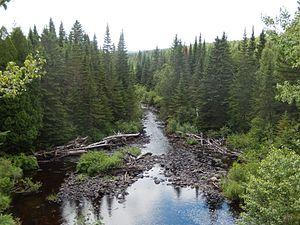
Rivière Saint-François à partir du belvédaire sur le Petit-Témis
La rivière Saint-François est un affluent du fleuve Saint-Jean d'une longueur de 102,4 km dont le cours inférieur délimite la frontière canada-américaine. Il prend sa source d'un ruisseau de montagne. Néanmoins, le lac Saint-François, situé à 20 km à l'est de Rivière-du-Loup au Québec, constitue le plan d'eau important de la partie supérieure du versant hydrographique.
Saint-Hubert-de-Rivière-du-Loup est une municipalité du Québec située dans la MRC de Rivière-du-Loup dans la région administrative du Bas-Saint-Laurent.